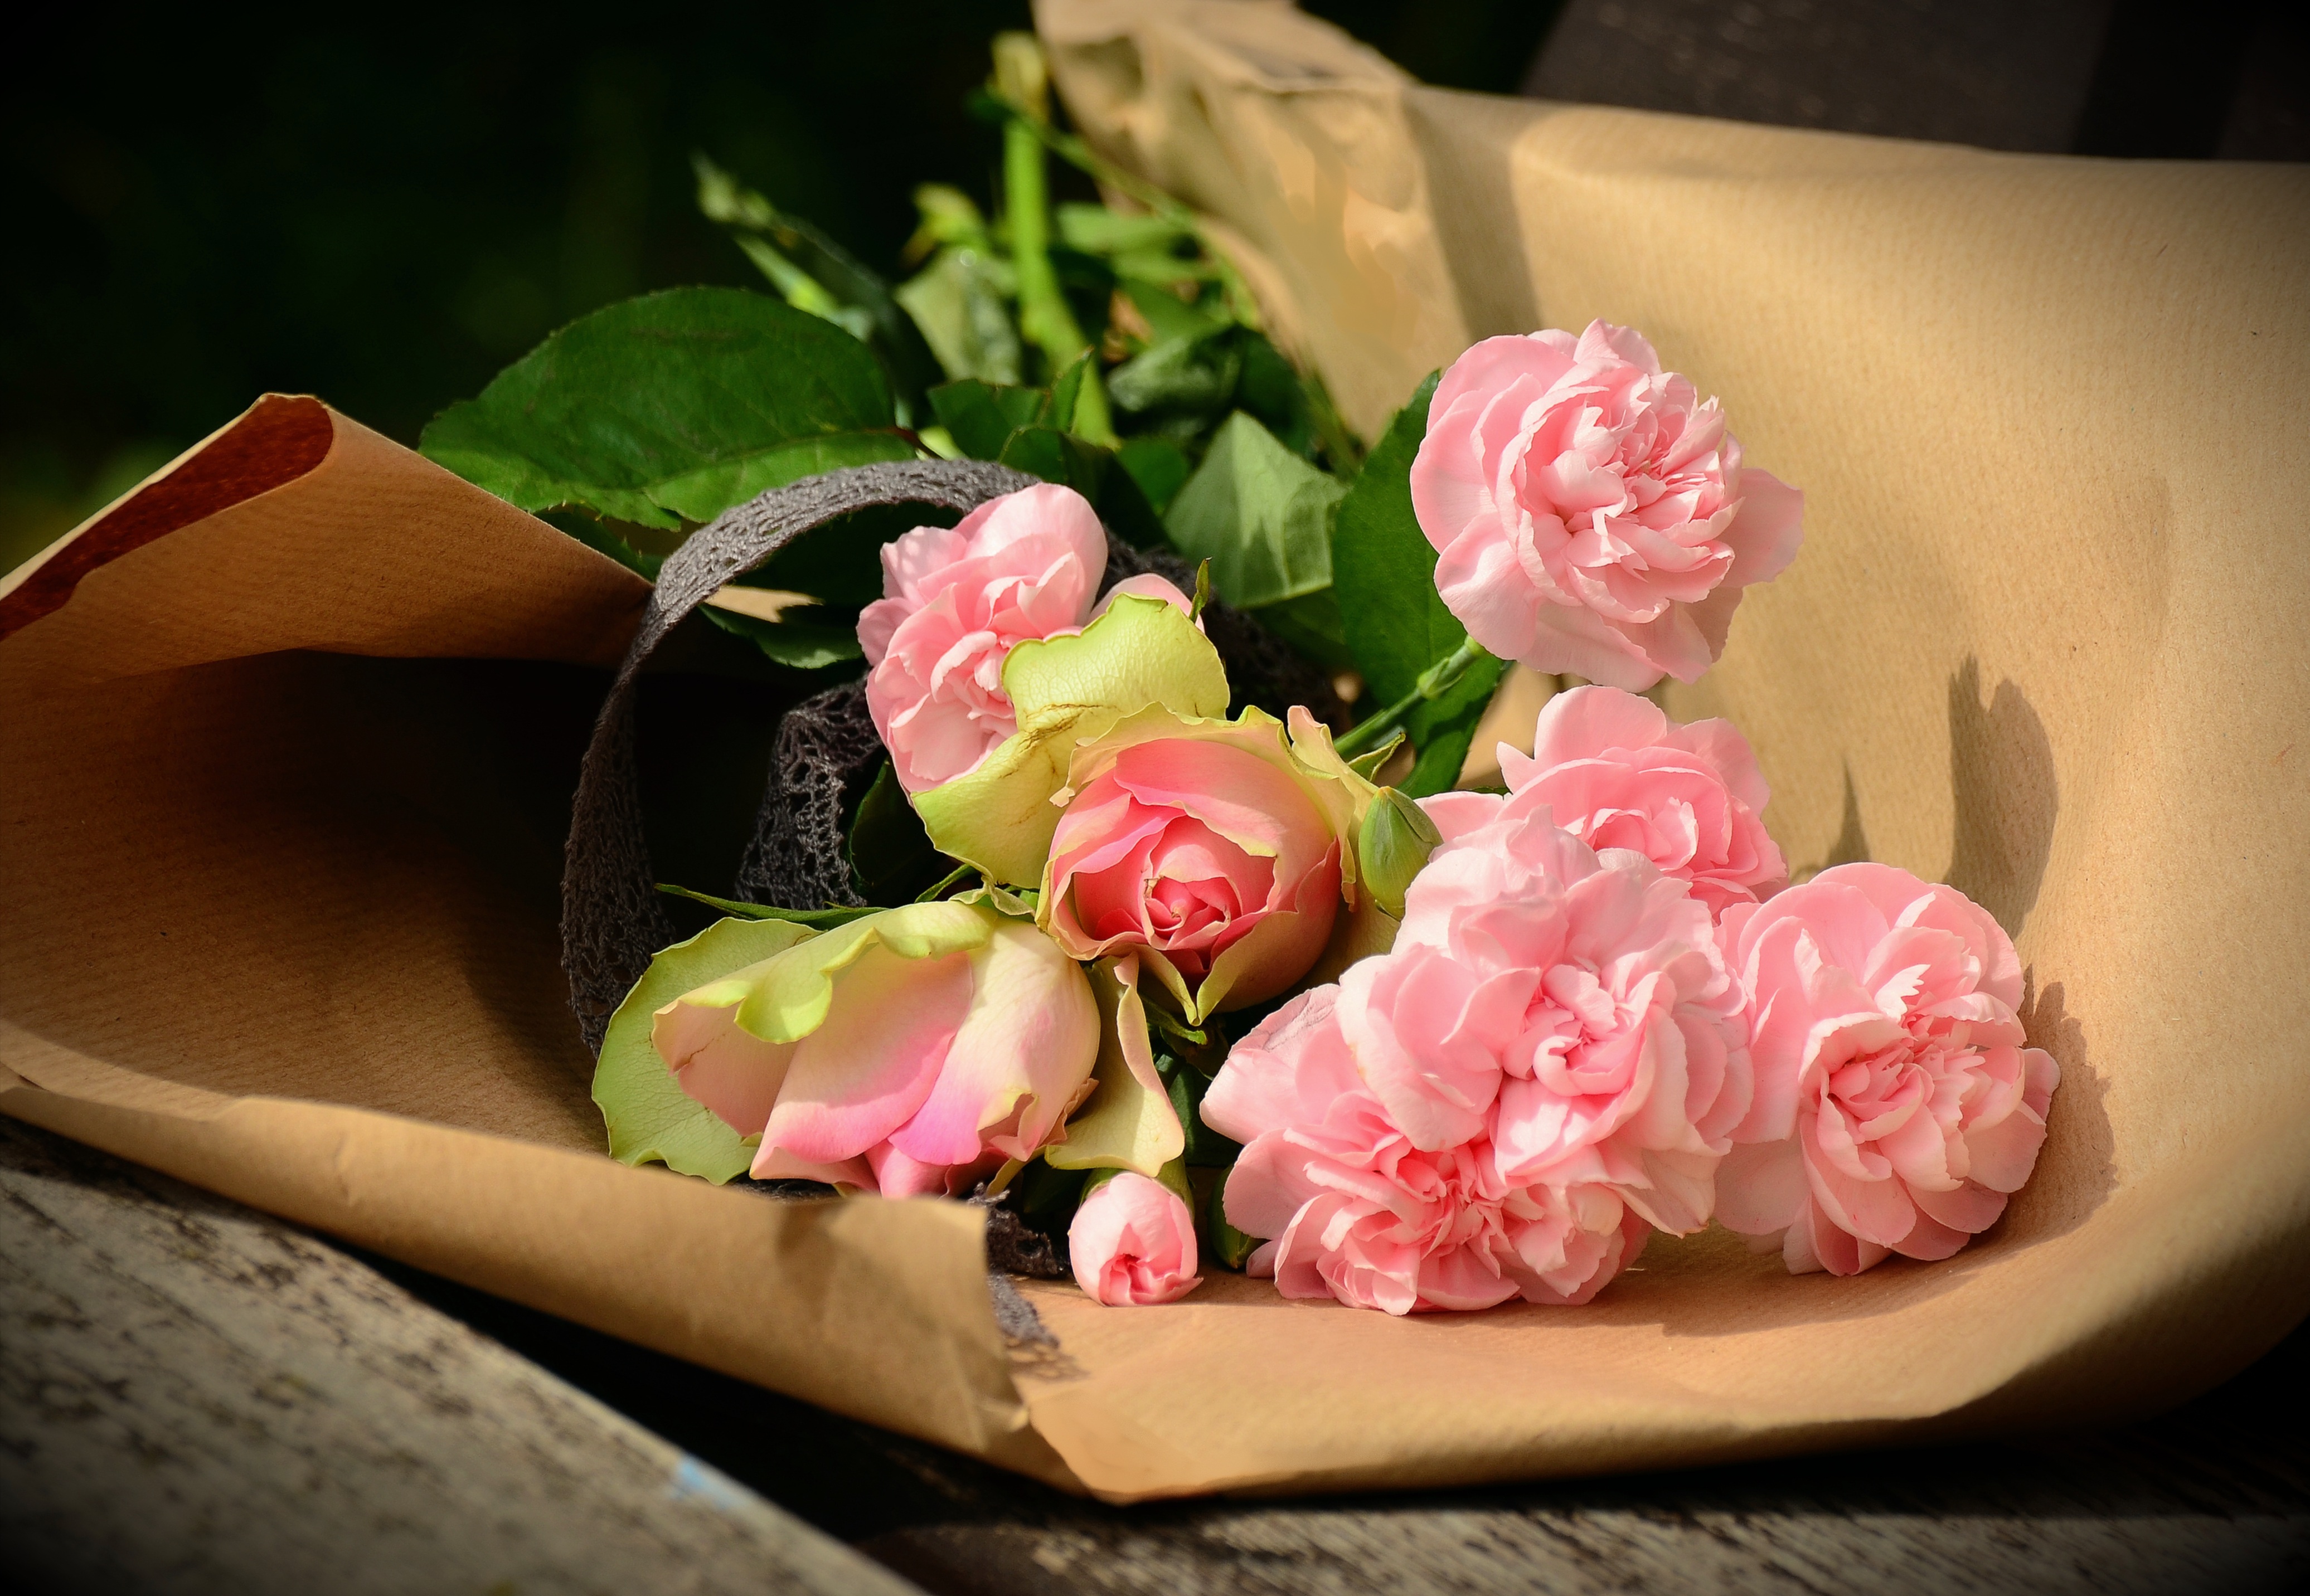
plant, flower, petal, bouquet, romantic, pink, still life, flowers, floral greeting, bound, birthday, greeting, greeting card, floristry, congratulate, birthday bouquet, cloves, valentine's day, flowering plant, mother's day, flower bouquet, floral design, birthday flowers, centrepiece, land plant, flower arranging